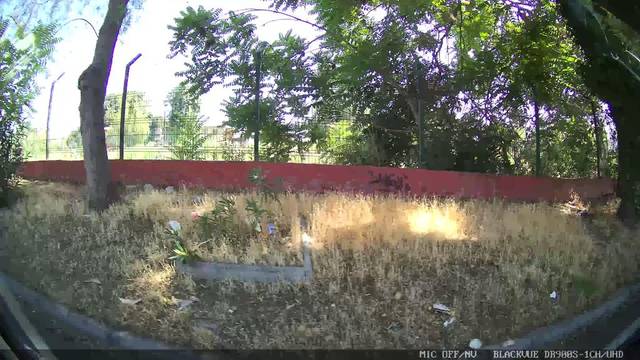
Region: Chile
Coordinates: -33.517, -70.575